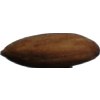
Label: Almonds 1